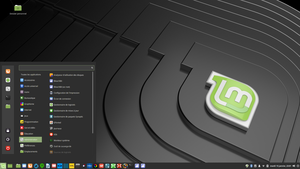
Capture d'écran du bureau de Linux Mint LMDE 3
Linux Mint est un système d'exploitation GNU/Linux gratuit, créé en 2006 à partir d'Ubuntu, lui-même basé sur Debian. Il est conçu pour les ordinateurs individuels au même titre que Windows ou Mac OS et s'affirme comme un « système moderne, élégant et confortable, à la fois puissant et facile d'utilisation ». Selon le site Alexa, Linux Mint est la distribution Linux la plus consultée sur Internet, après Ubuntu et devant Debian.